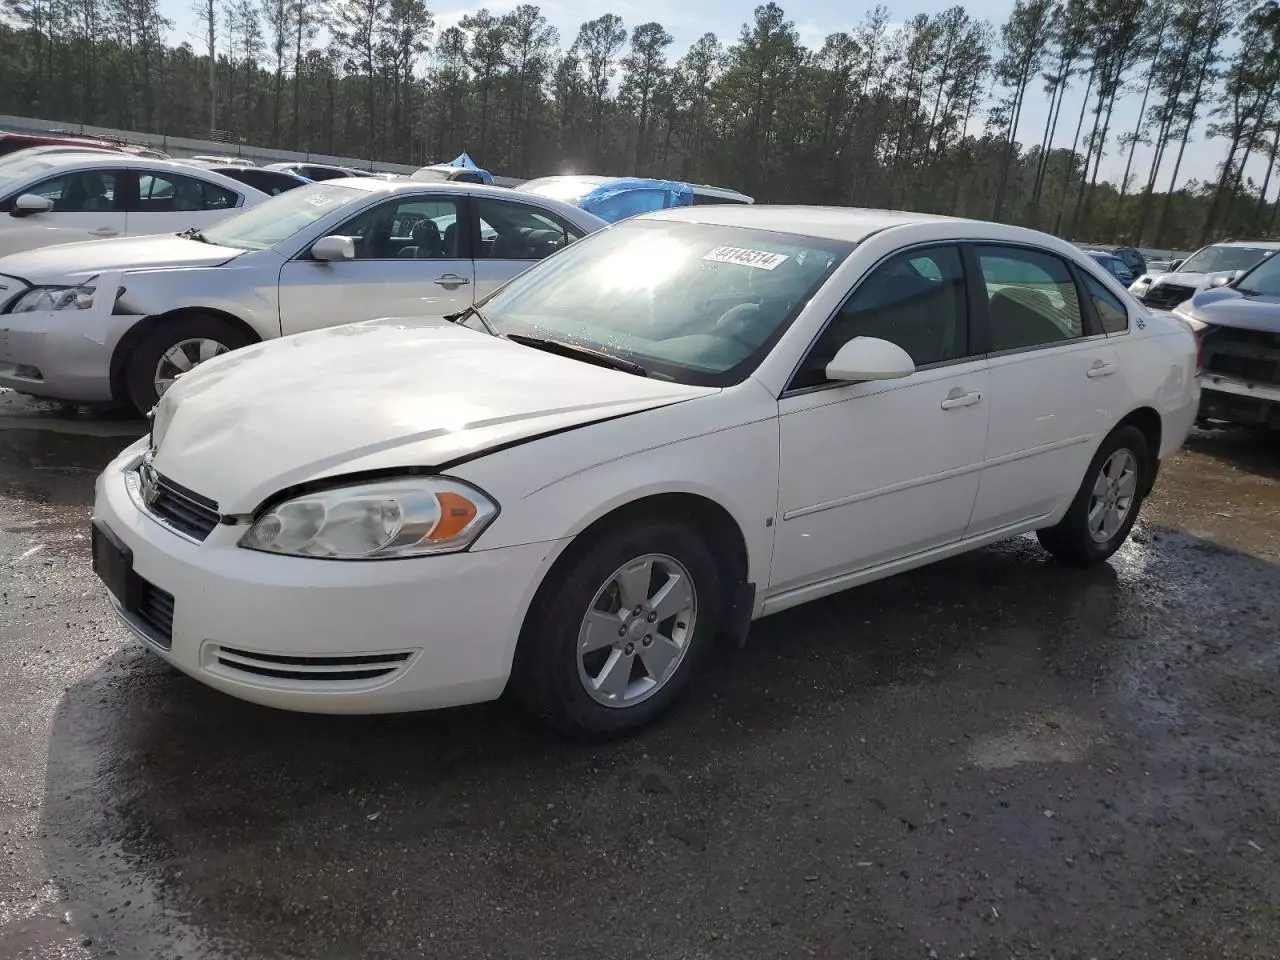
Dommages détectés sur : capot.
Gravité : mineur